Toto (band)

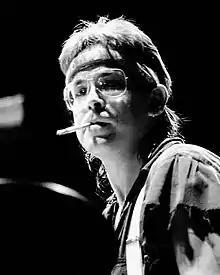
Jeff Porcaro, 1986

At the close of the "Isolation" tour in 1985, Fergie Frederiksen was let go. Lukather stated that the band was not meshing well with Frederiksen because he had a difficult time recording with them in the studio. The band held an audition and Joseph Williams, son of film composer John Williams and 1950s singer/actress Barbara Ruick, was chosen to take over lead vocals in early 1986.